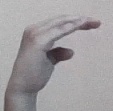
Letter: jeem